And Then We Kiss

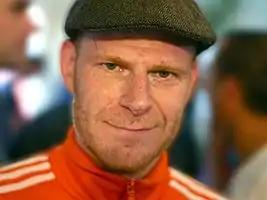
Junkie XL remixed "And Then We Kiss" for inclusion on "B in the Mix: The Remixes".

"And Then We Kiss" was written by Spears, Mark Taylor and Paul Barry, while produced by Taylor. The song was recorded in the same sessions as "Breathe on Me", and was originally intended for "In the Zone" (2003). This version produced by Taylor features an electronica vibe reminiscent of Madonna's "Ray of Light" (1998), and contains a flamenco guitar with prominent lead vocals by Spears. "And Then We Kiss" was set to be included as a UK and Japan bonus track on "" (2005), but was replaced with "Over to You Now" for unknown reasons.